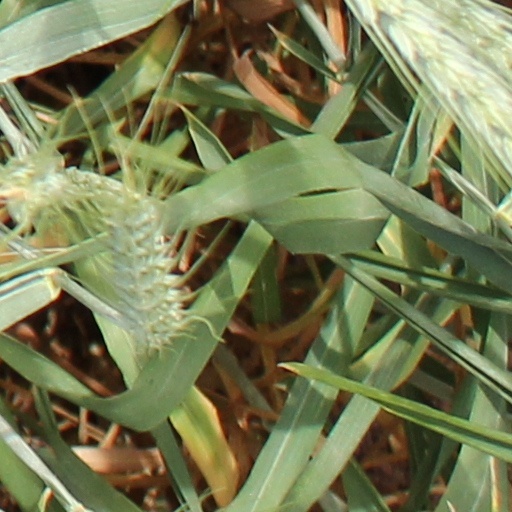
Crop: wheat